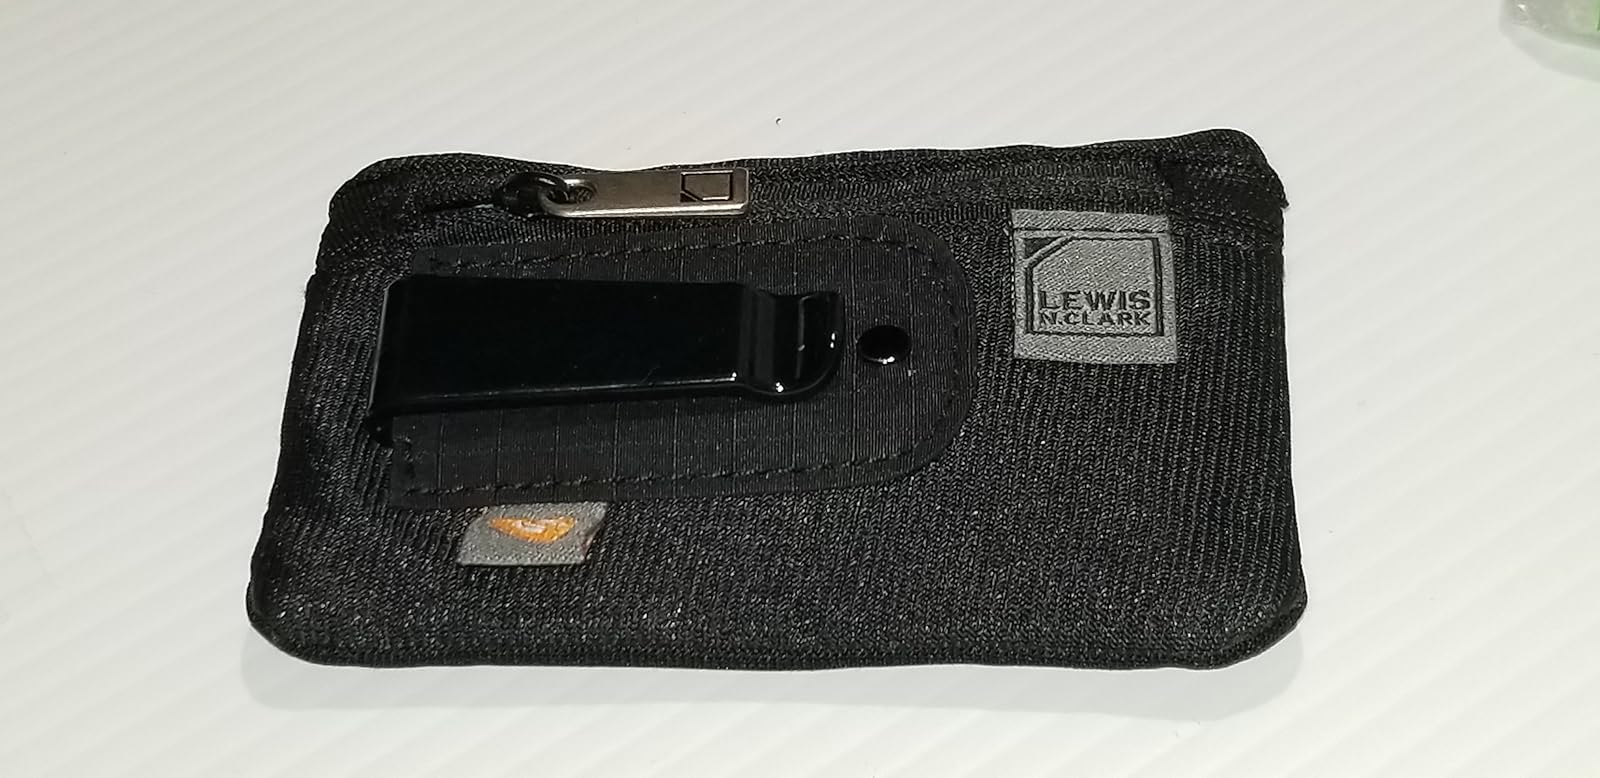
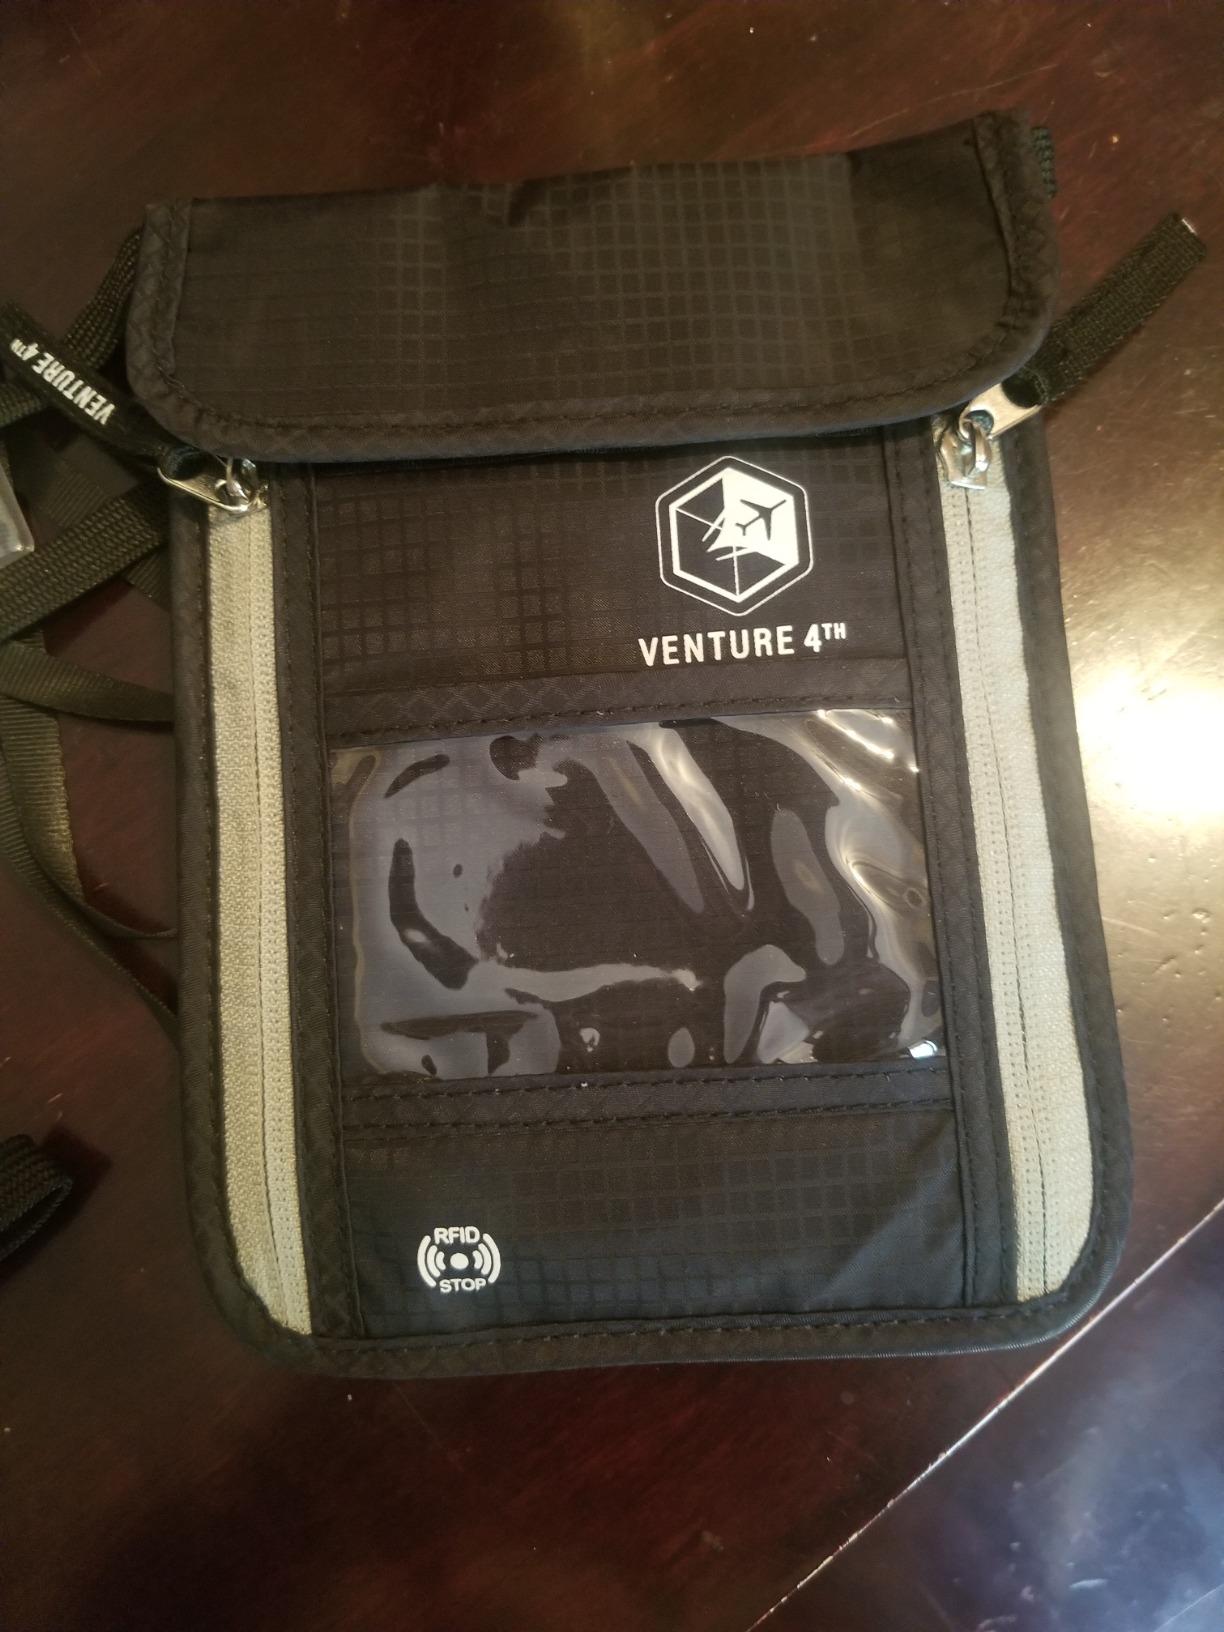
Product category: accessories_wallet
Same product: no